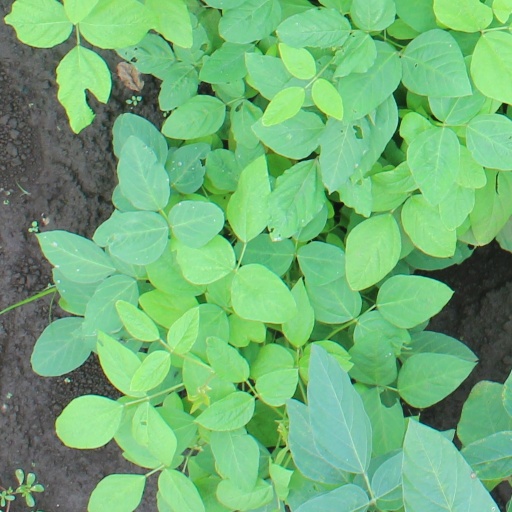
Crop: soybean